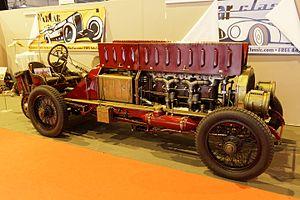
Fiat, acronyme de « Fabbrica Italiana Automobili Torino », est un constructeur automobile italien, basé au Lingotto à Turin. FIAT a été créée le 11 juillet 1899 au Palazzo Bricherasio par trente actionnaires, dont Giovanni Agnelli. Le constructeur a multiplié sa production par huit en cinq ans lors des années magiques de l'automobile italienne, devenant à lui seul le symbole du « miracle économique italien ».